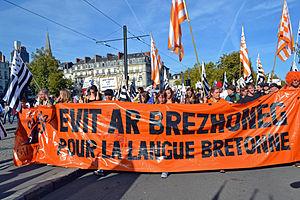
Des milliers de drapeaux bretons brandis à Nantes le 27 septembre 2014 pour célébrer la Bretagne entière et son projet d'avenir commun. La 3e grande manifestation populaire de l'année revendiquait une cohérence territoriale, économique, culturelle, pour que la péninsule plus que millénaire conserve son unité. - Cortège du collectif Ai'ta
Ai'ta ! est un collectif pour la défense et la promotion du breton qui a été créé en mars 2005 par un groupe de jeunes Trégorrois. Le collectif est maintenant composé de plusieurs dizaines de brittophones et non-brittophones de tout âge dont le dénominateur commun est l'envie d'agir concrètement pour la langue bretonne, qui apparaît en réel danger au vu de la chute du nombre de ses locuteurs de son usage social.